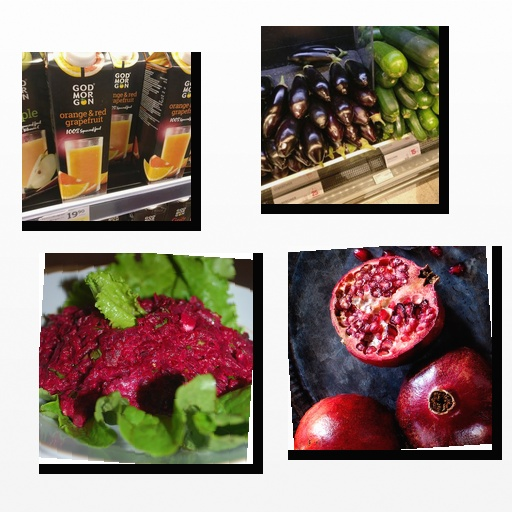
Food items: pomegranate, orange_red_grapefruit_juice, eggplant, beetroot